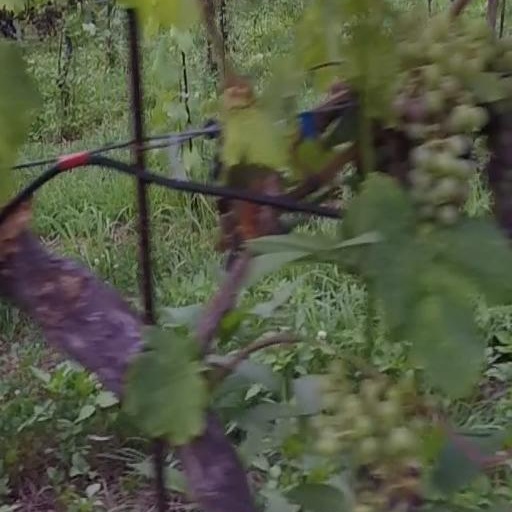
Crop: grape